Tango (platform)

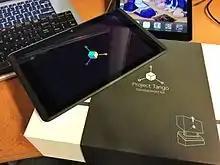
Google's Project Tango tablet, 2014

"Yellowstone" was a 7-inch tablet with full Tango functionality, released in June 2014, and sold as the Project Tango Tablet Development Kit. It featured a 2.3 GHz quad-core Nvidia Tegra K1 processor, 128GB flash memory, 1920x1200-pixel touchscreen, 4MP color camera, fisheye-lens (motion-tracking) camera, an IR projector with RGB-IR camera for integrated depth sensing, and 4G LTE connectivity. As of May 27, 2017, the Tango tablet is considered officially unsupported by Google.